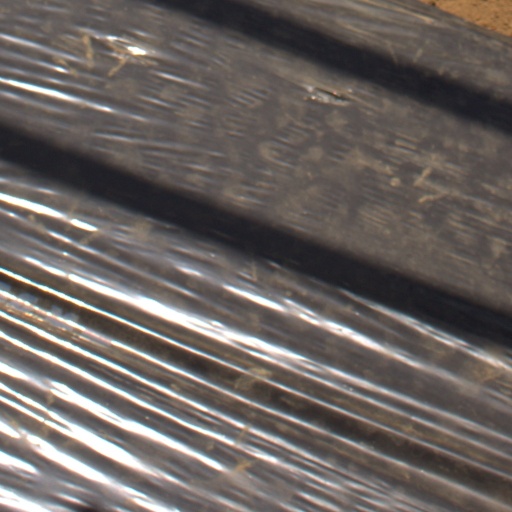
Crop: Jerusalem artichoke